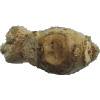
Label: Ginger Root 1